Dadar–Tirunelveli Express

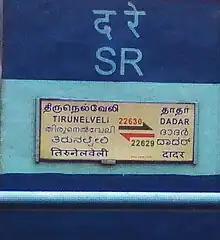

The 22629 / 30 Dadar Central - Tirunelveli Junction Superfast Express is a Superfast express train belonging to Indian Railways Southern Zone that runs between Dadar Central and in India. It's the only train that connects places like Madurai with Shoranur, Kozhikode, Kannur, Kasaragod, Mangaluru, Udupi, Mookambika Road, Madgaon, Thivim and Ratnagiri. It is one of the high demanded train of this route.